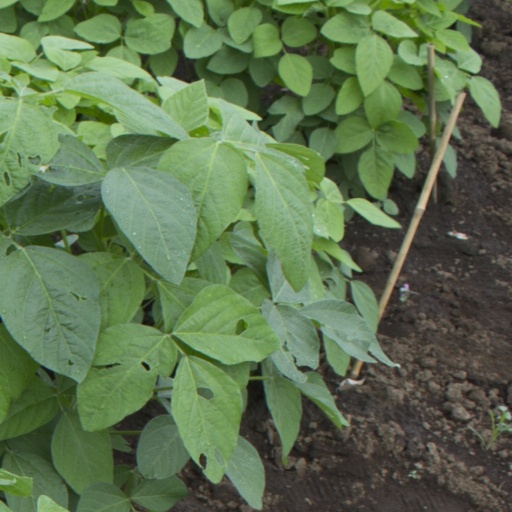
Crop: soybean